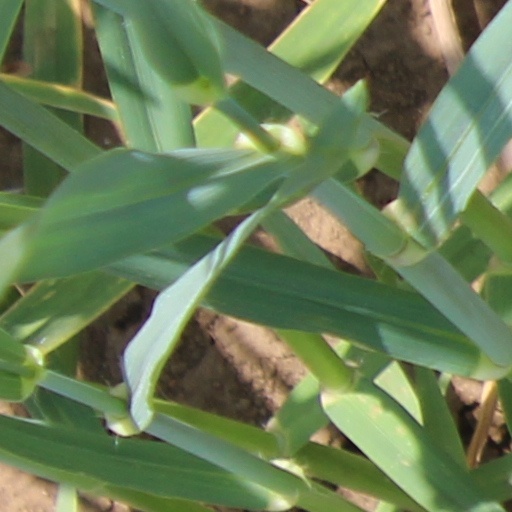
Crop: wheat